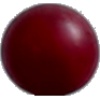
Label: Cherry Wax Red 1